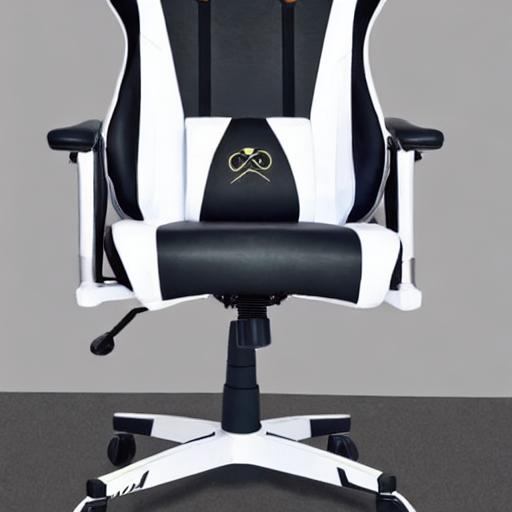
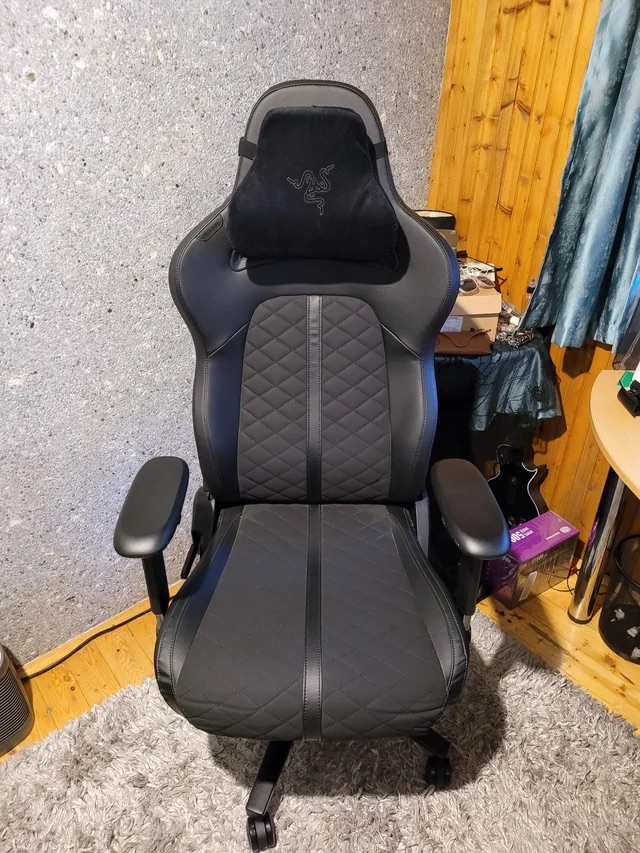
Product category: items_chair
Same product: no